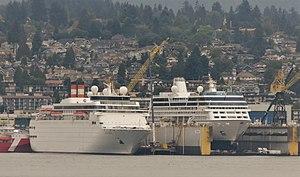
Le navire de croisière Grand Classica (IMO 8716502, Bahamas Paradise Cruise Line) amarré à côté du doc flottant Seaspan Careen, pendant la rénovation du navire de croisière Regatta (IMO 9156474, Oceania Cruises) aux chantiers navals Seaspan (Vancouver, Canada) le 7 septembre 2019.
Le Costa neoClassica est un navire de croisière construit en 1991 par les chantiers navals Fincantieri de Gênes pour la compagnie italienne Costa Croisières, dont il est le premier navire construit spécifiquement pour la croisière et, au moment de sa mise en service, le plus gros navire de la compagnie. Mis en service en décembre 1991 sous le nom de Costa Classica, il fait l’objet d’une importante rénovation à l’hiver 2014. Il intègre dès lors la neoCollection et voit son nom légèrement modifié, devenant le Costa neoClassica.